Yamaha YZF-R6

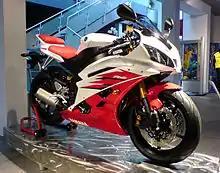
2006 YZF-R6

The YZF-R6 was introduced in 1999 as the super-sport version of YZF-R1 super bike, and as a companion to the more street-oriented YZF600R sport bike, which continued to be sold alongside the R6. The motorcycle featured Yamaha's completely new engine design capable of producing over while stationary. The R6 was the world's first 600 cc production four-stroke motorcycle producing over in stock form.